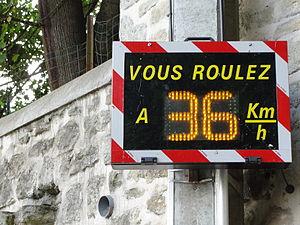
Panneau indicateur de vitesse en sortie d'une localité française, incitant les automobilistes à lever le pied.
Un radar pédagogique est un type de radar automatique qui affiche la vitesse des automobilistes passant dans une zone débutant à 200 mètres environ du panneau afficheur, sans but répressif mais dans un objectif préventif.